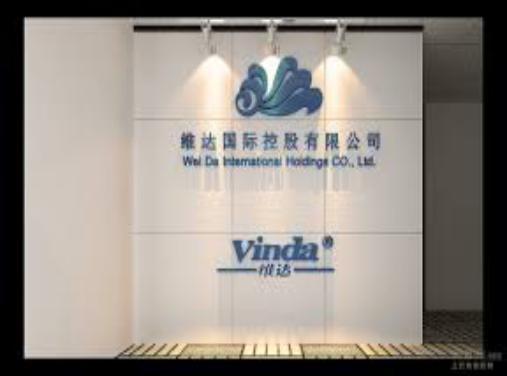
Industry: Necessities